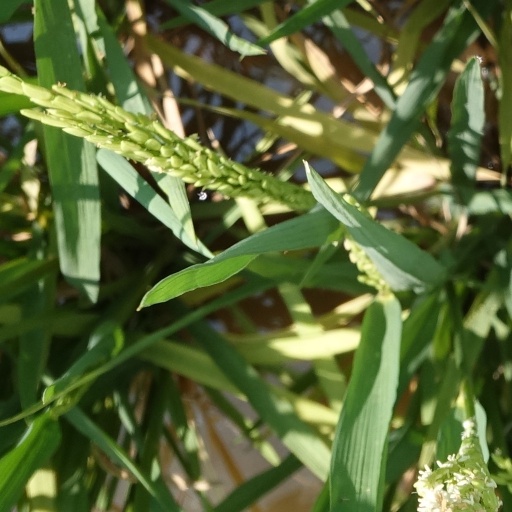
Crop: rice